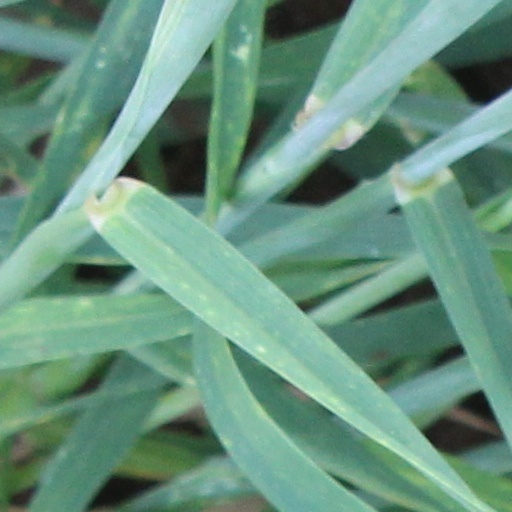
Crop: wheat